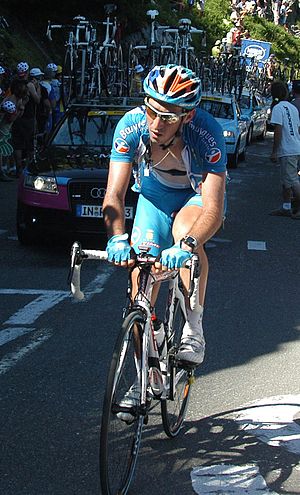
Jérôme Pineau
fra 7. etape af Tour de France 2007
Jérôme Pineau er en fransk tidligere professionel landevejsrytter, som kører for det belgiske ProTour-hold Deceuninck-Quick Step.